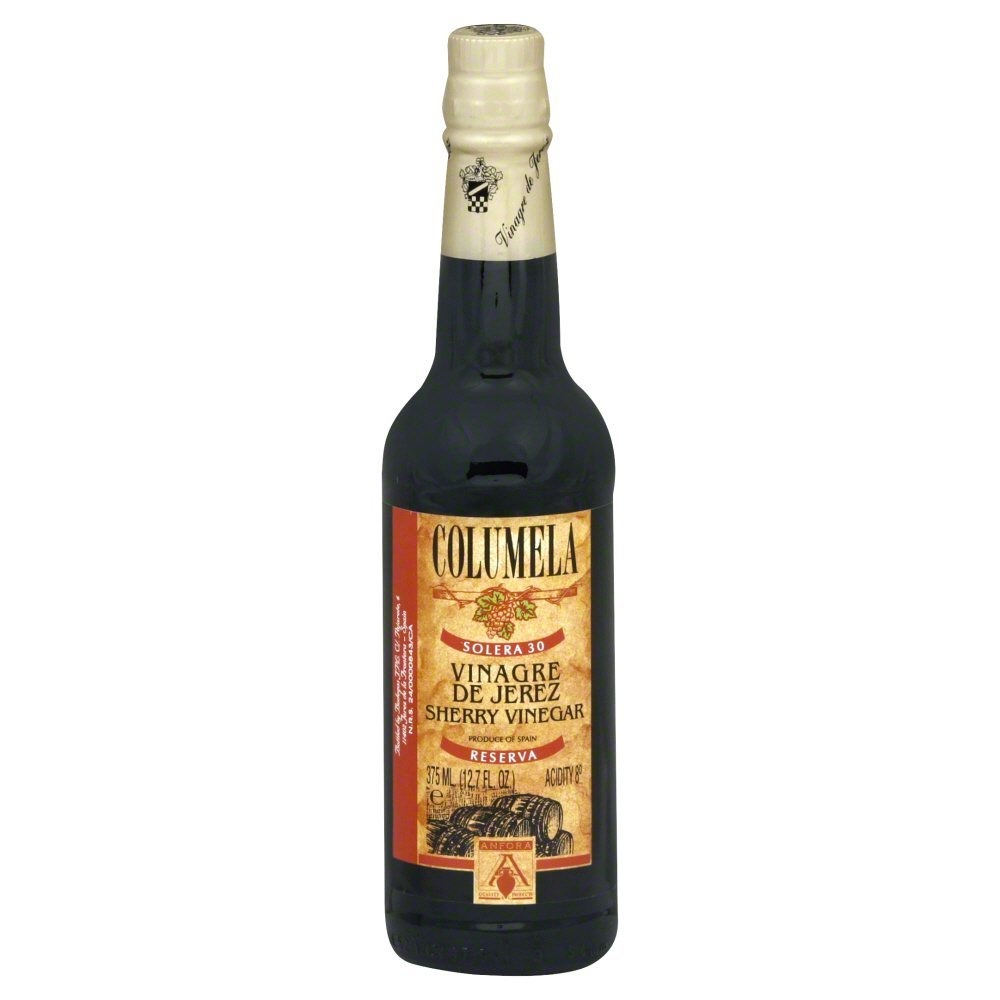
Item Name: Columela Sherry Vinegar 30 Year 12.7 FO (Pack of 6)
Value: 6.0
Unit: Count

Price: 72.44